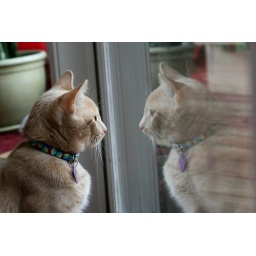
Duncan studies his incredibly handsome face in the window